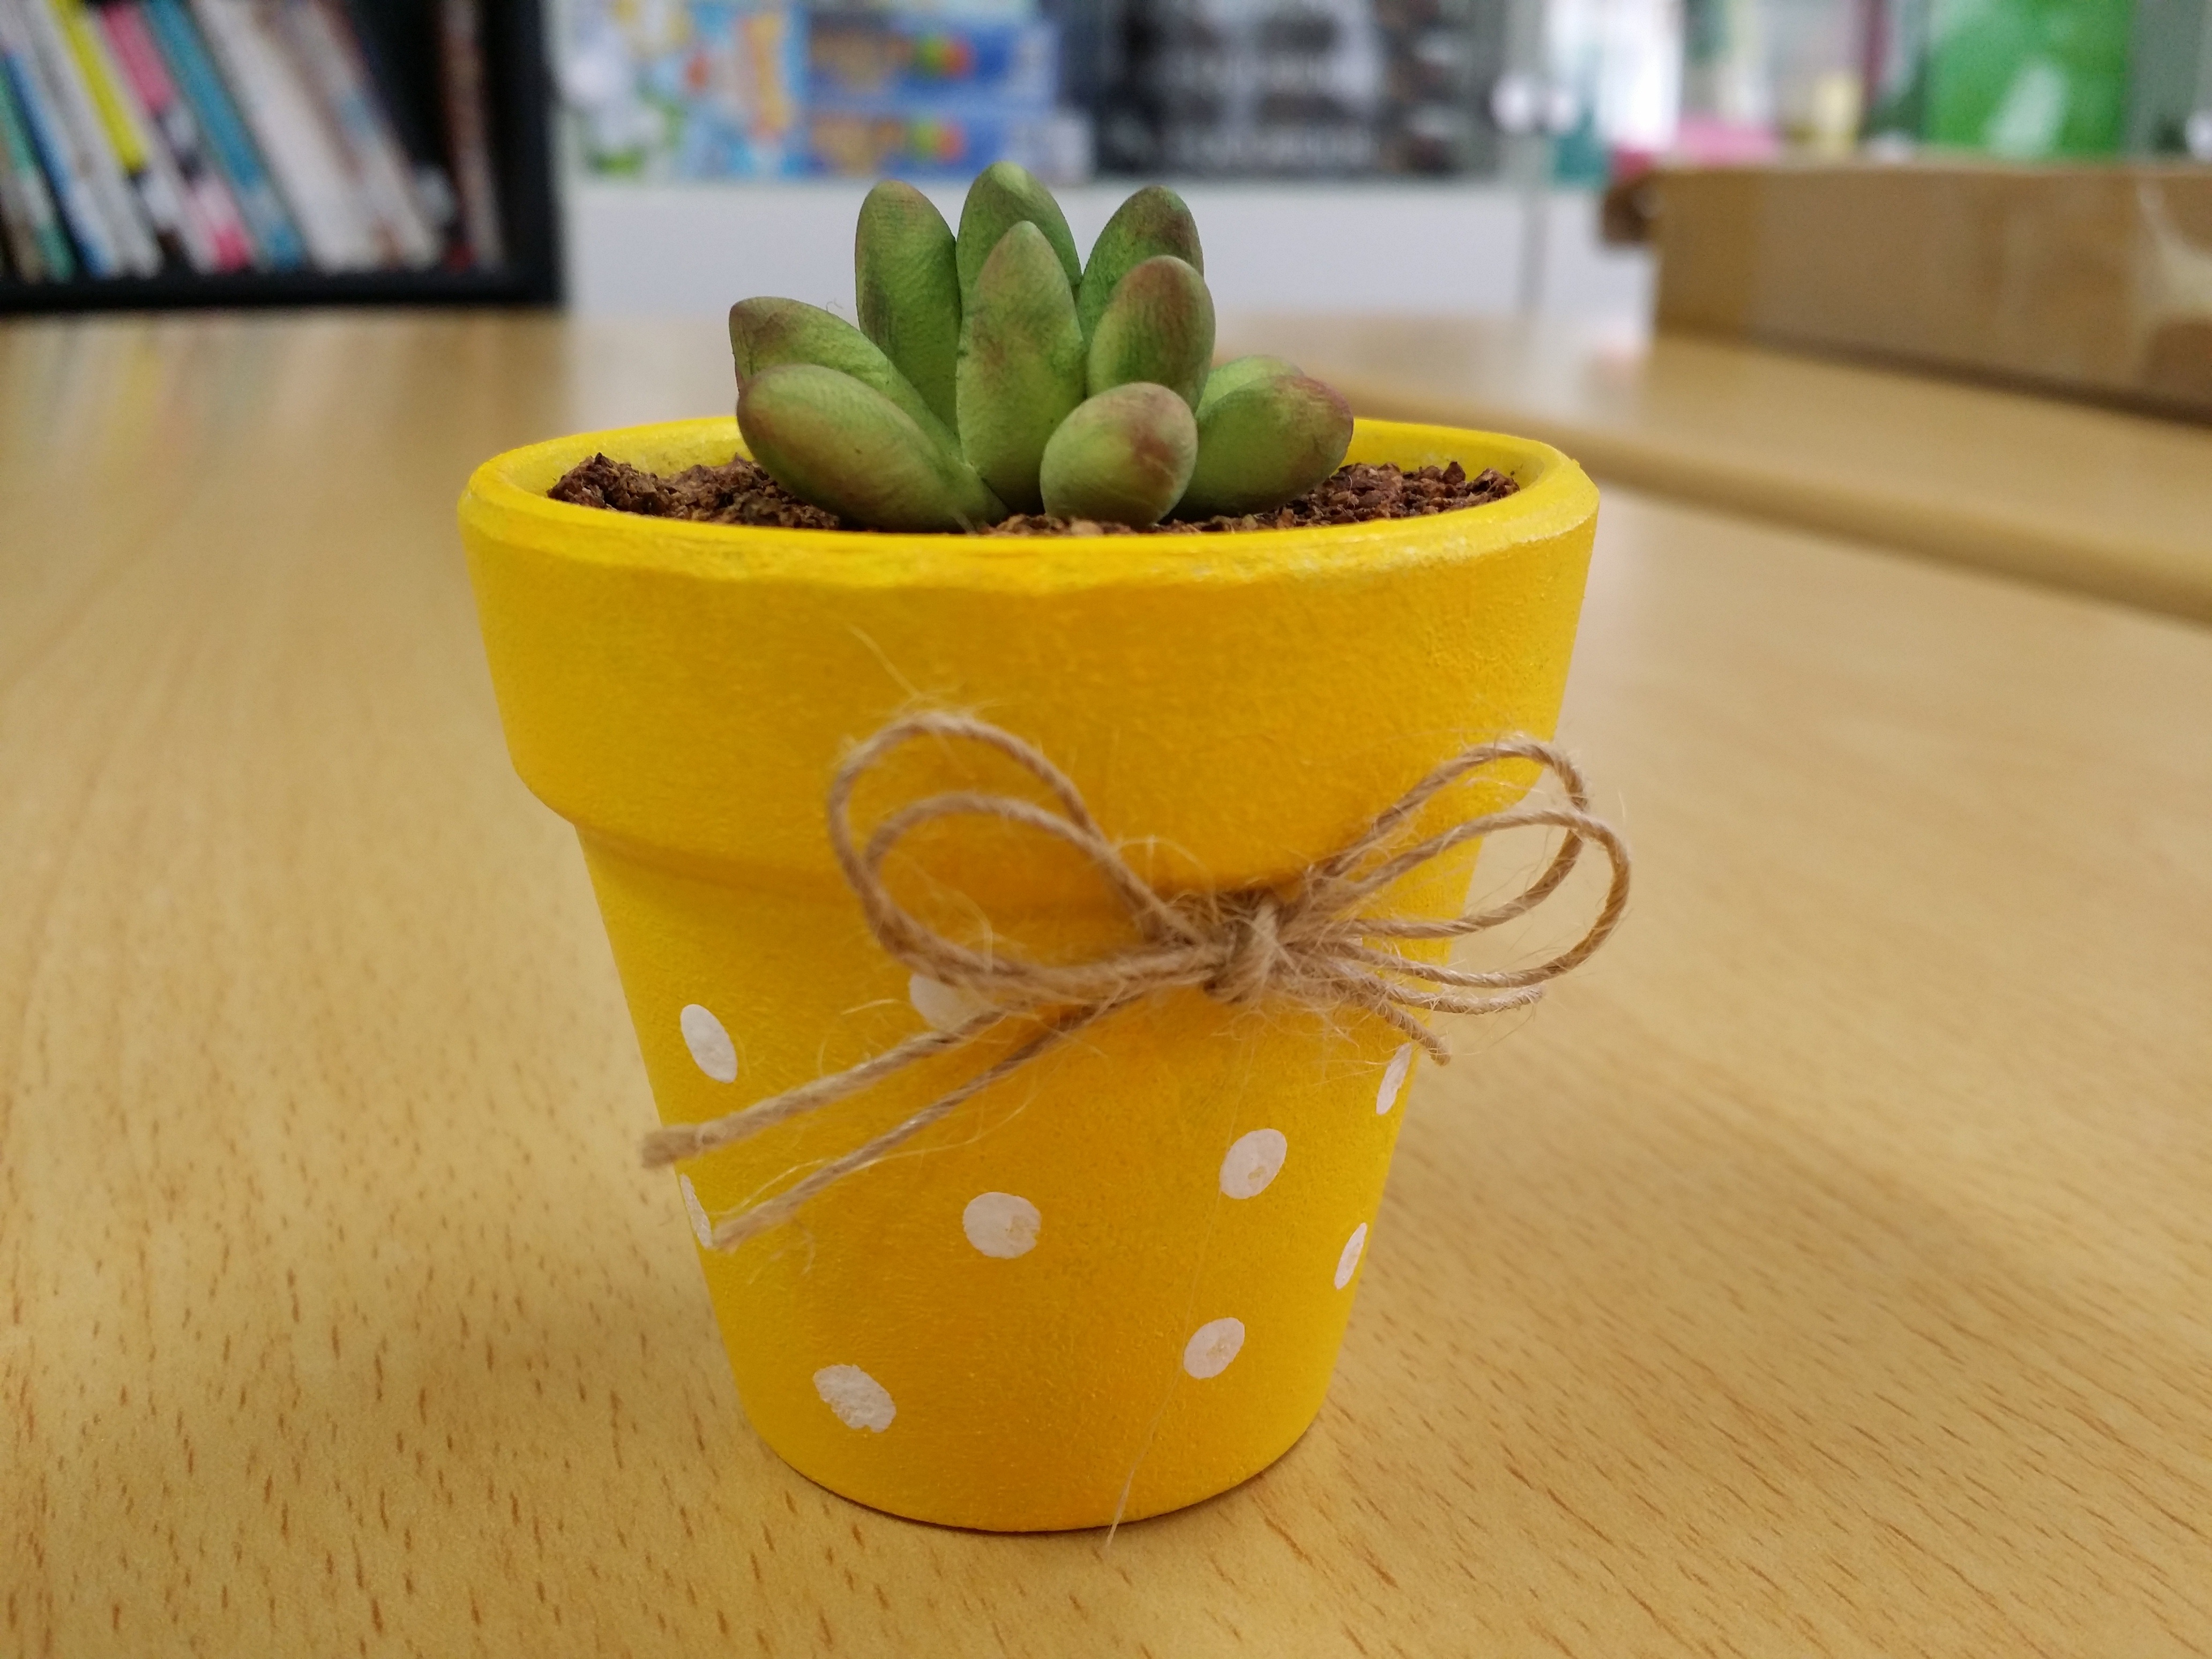
cactus, plant, fruit, flower, food, produce, succulent, yellow, greenhouse, potted plant, plants, flowers, art, flowerpot, clay, citrus, flowering plant, a flower garden, a fleshy plant, fleshy in this, mini potted, foliage plants, land plant